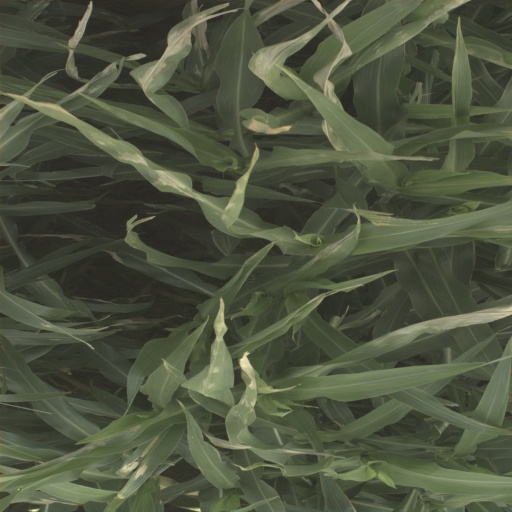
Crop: sorghum